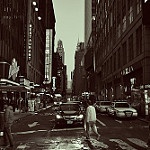
Scene: Outdoor